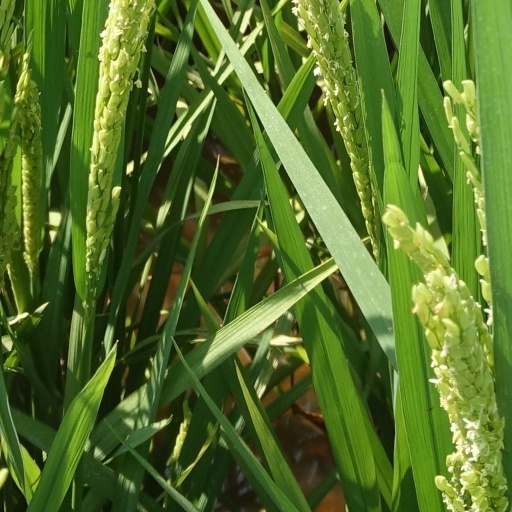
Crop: rice